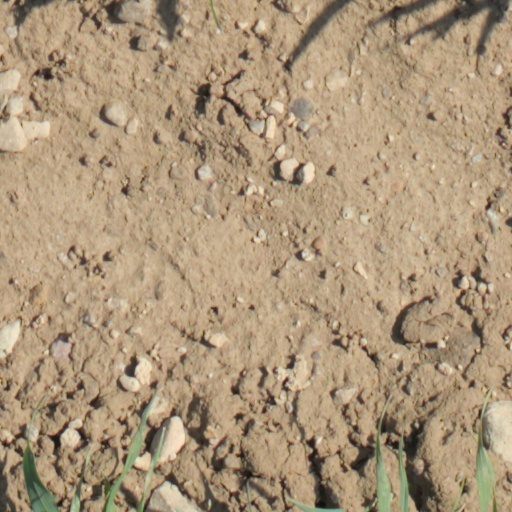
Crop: wheat